Enrico Castelnuovo

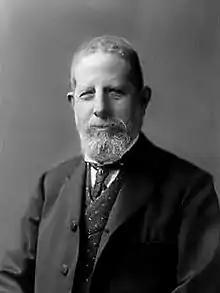
Enrico Castelnuovo

Enrico Castelnuovo (February 12, 1839 – February 16, 1915) was an Italian writer who had an active role in the Italian unification movement.